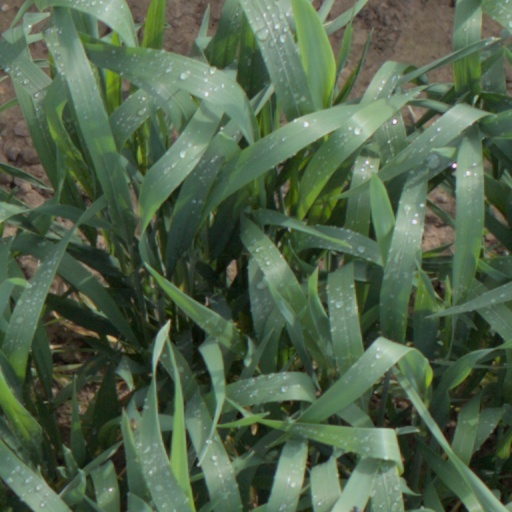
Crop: wheat